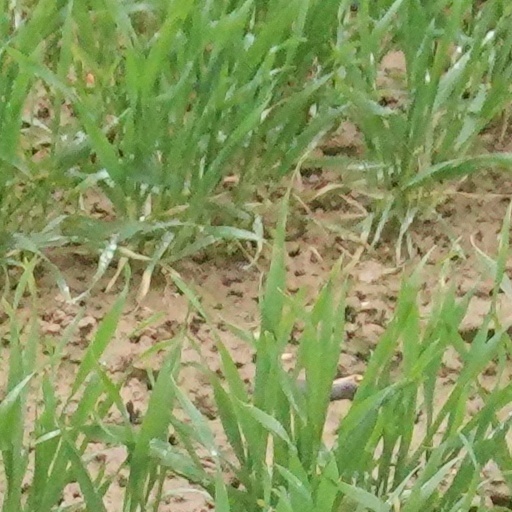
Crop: wheat